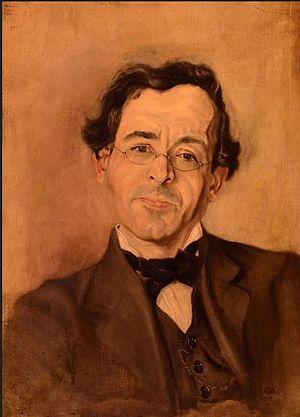
Tableau de Catti peint en 1915
Adolphe Paupe est un bibliographe et critique littéraire, né en 1854 à Troyes et mort en 1917 à Paris. Il est connu comme spécialiste de l'écrivain Stendhal.
Paul Léautaud, né le 18 janvier 1872 à Paris 1ᵉʳ arrondissement, et mort le 22 février 1956 à Châtenay-Malabry, était un écrivain et critique dramatique français.